Battle Spirits: Saikyou Ginga Ultimate Zero

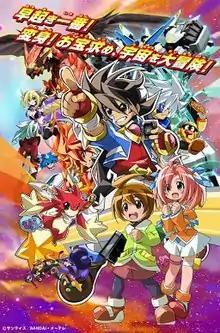

is a 2013 Japanese anime series based on the Battle Spirits Trading Card Game. It was produced by Sunrise and Nagoya Broadcasting Network and aired on TV Asahi from September 22, 2013, to September 21, 2014 It replaced "" in the Nichi Asa Kids Time 7:00 timeslot, and was succeeded by "Battle Spirits: Burning Soul". It has not been released outside Japan until 2019, ViuTV aired this series in Hong Kong with Cantonese dubbing.